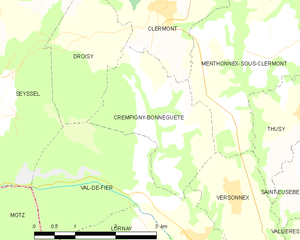
Carte des communes françaises Crempigny-Bonneguête